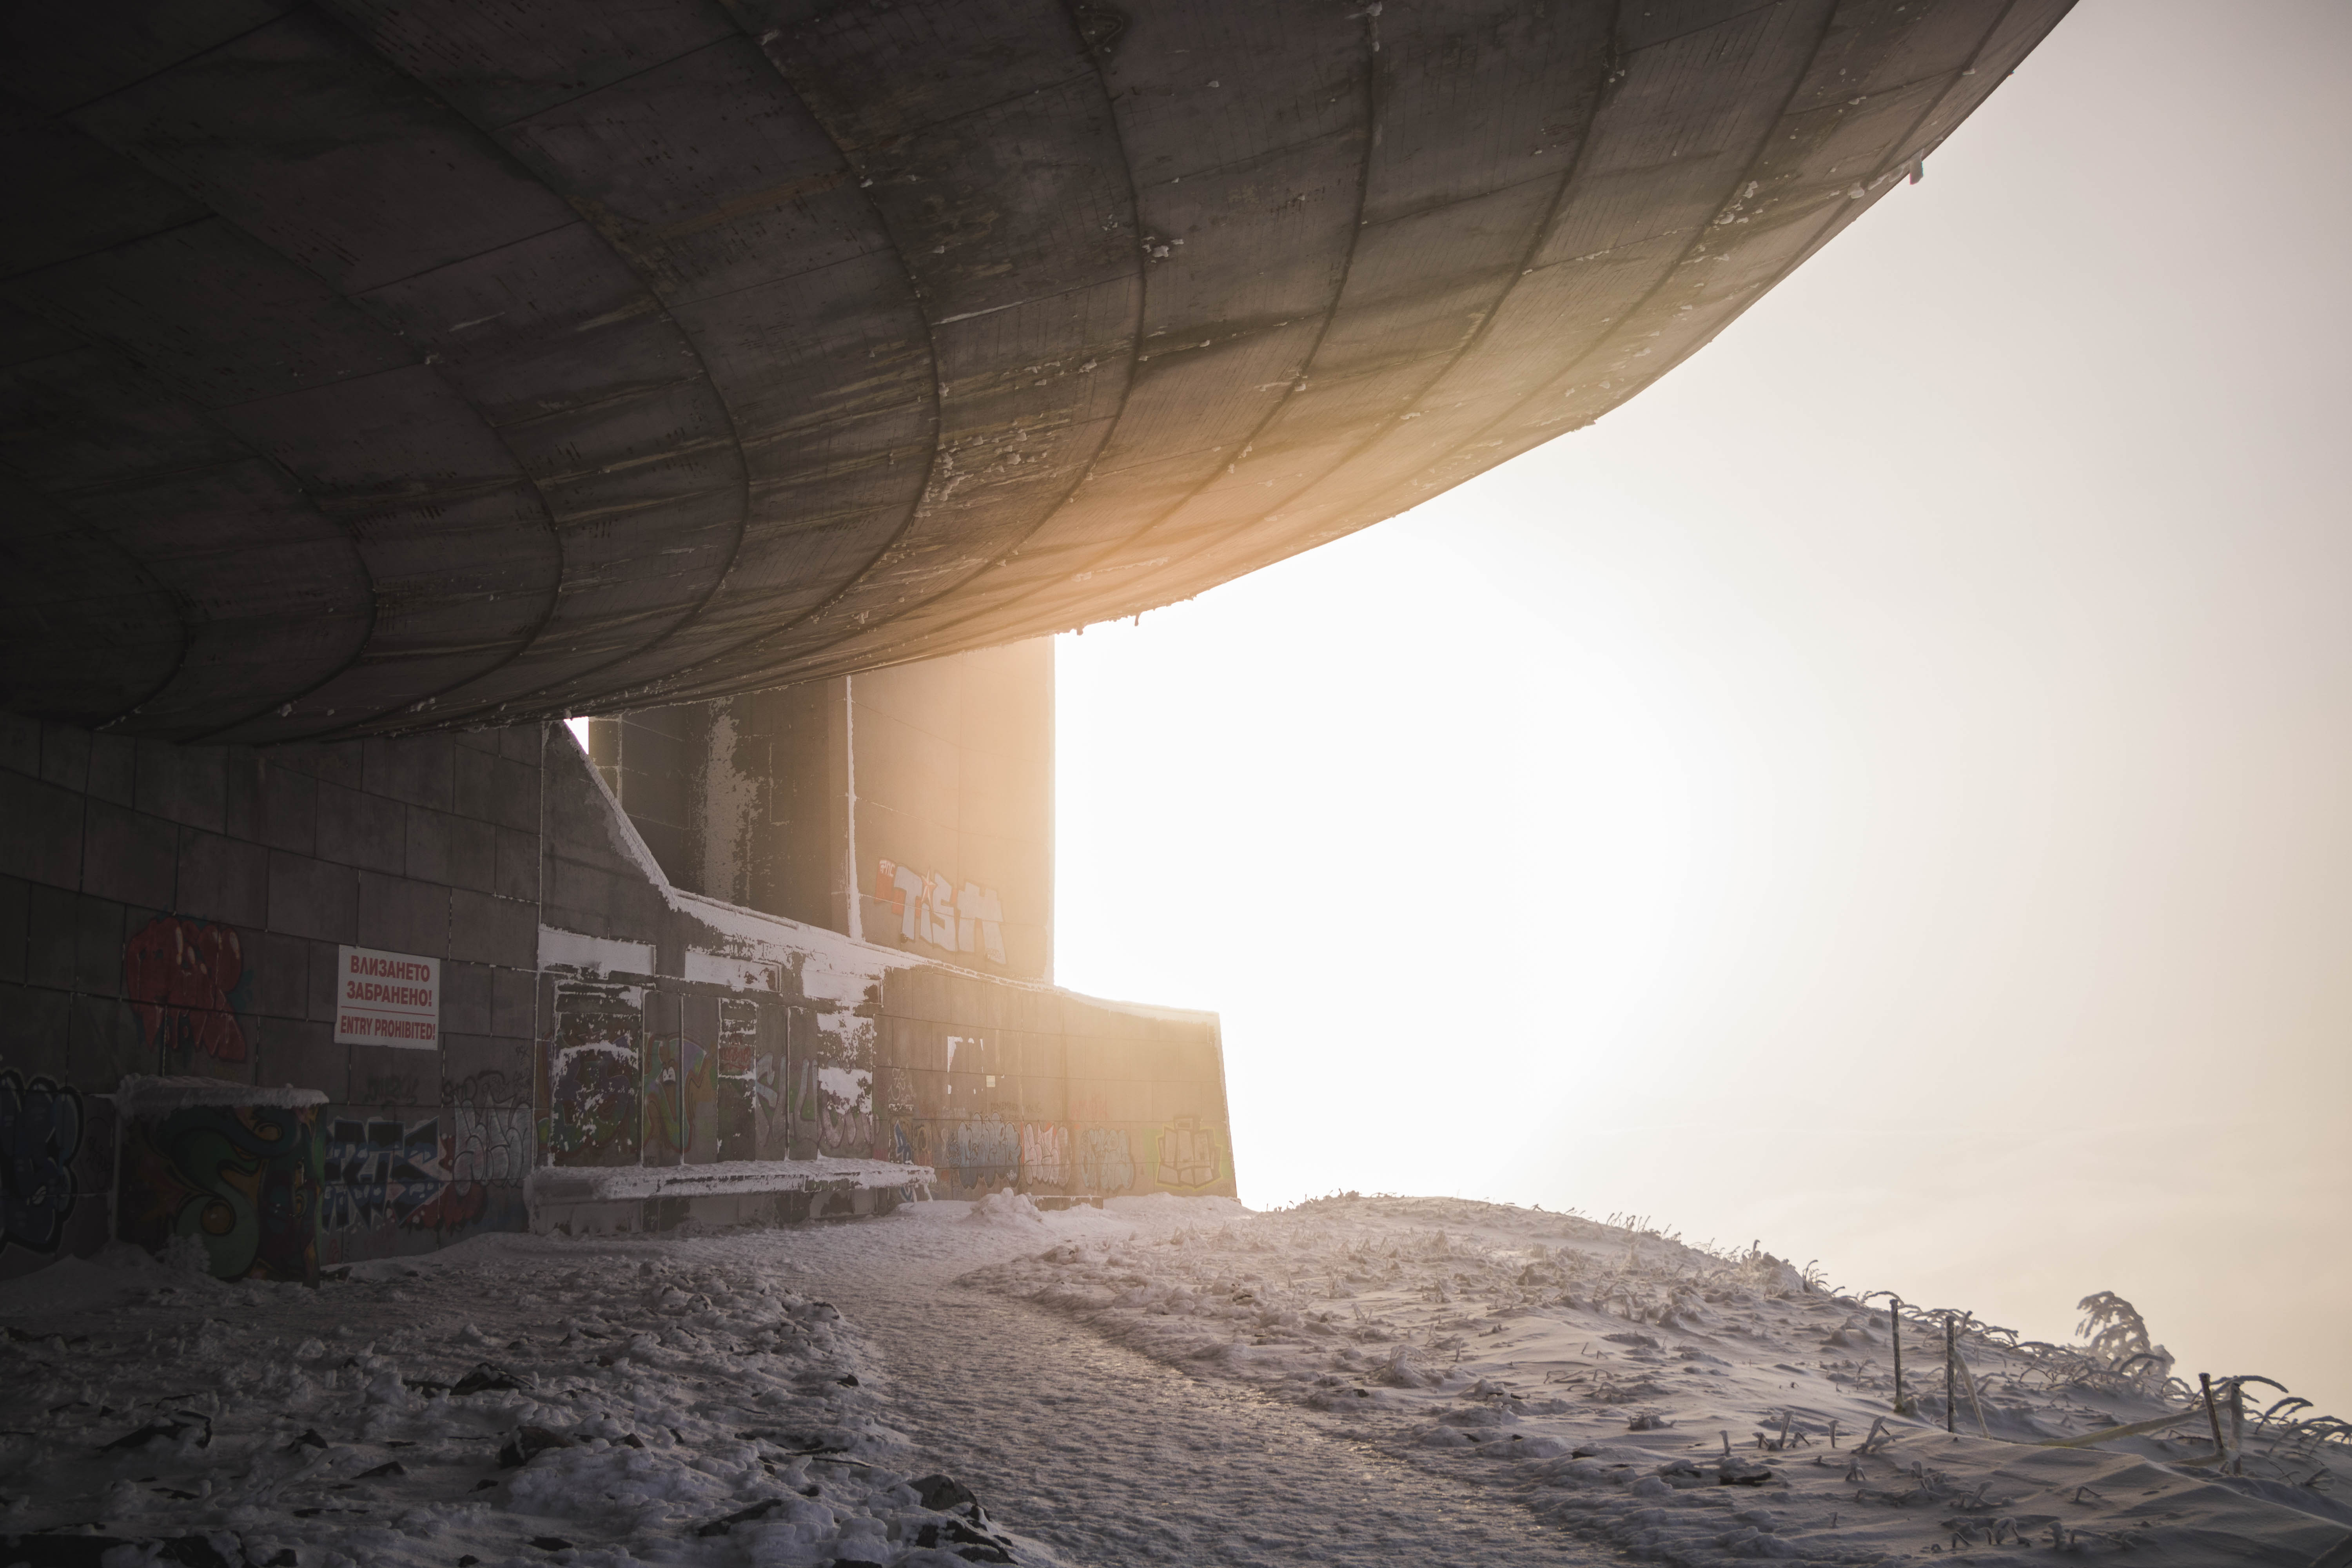
light, atmospheric phenomenon, architecture, sky, atmosphere, sunlight, cloud, cement, concrete